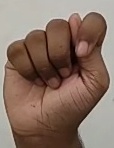
ASL sign: T